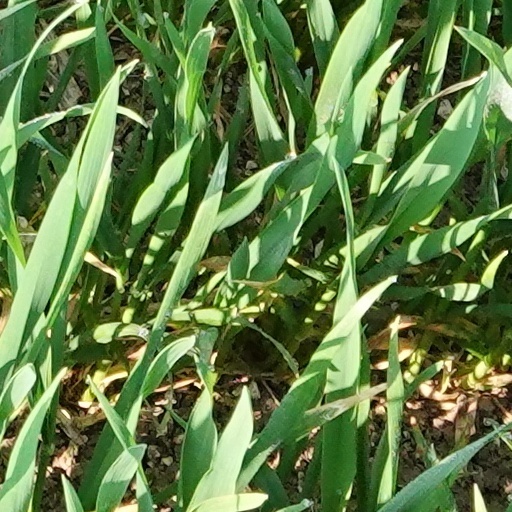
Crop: wheat